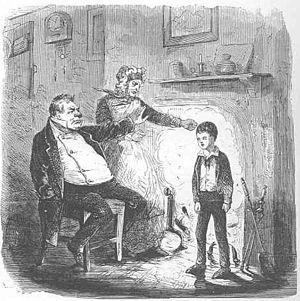
Les Grandes Espérances, Mr Pumblechook prend la haute main sur l'éducation de PIp
Les Grandes Espérances ou De grandes espérances est le treizième roman de Charles Dickens, le deuxième, après David Copperfield, à être raconté entièrement à la première personne par le protagoniste lui-même, Philip Pirrip, dit Pip. Le sujet principal en est la vie et les aventures d'un jeune orphelin jusqu'à sa maturité. D'abord publié en feuilleton de décembre 1860 à août 1861 dans le magazine de Dickens All the Year Round, il paraît ensuite en trois volumes chez Chapman and Hall en octobre 1861.